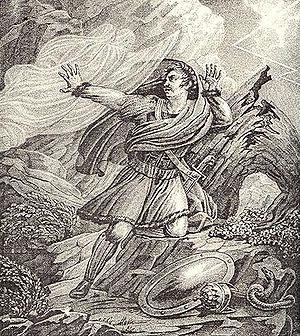
Sviatopolk Vladimirovitch, dit Sviatopolk Iᵉʳ ou Sviatopolk le Maudit, est un grand-prince de la Rus' de Kiev de la dynastie des Riourikides, qui régna de 1015 à 1016, puis de 1018 à 1019.
Cette page concerne l'année 1019 du calendrier julien.